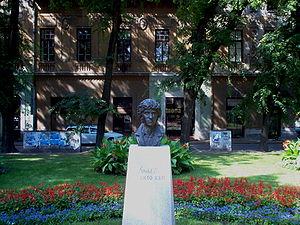
Danilo Kiš est un écrivain serbe. Il a été membre correspondant de l'Académie serbe des sciences et des arts.